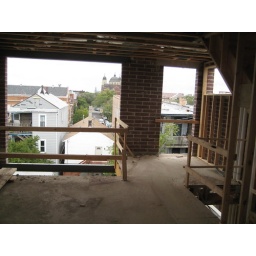
4th floor looking east, standing in our living / media room.